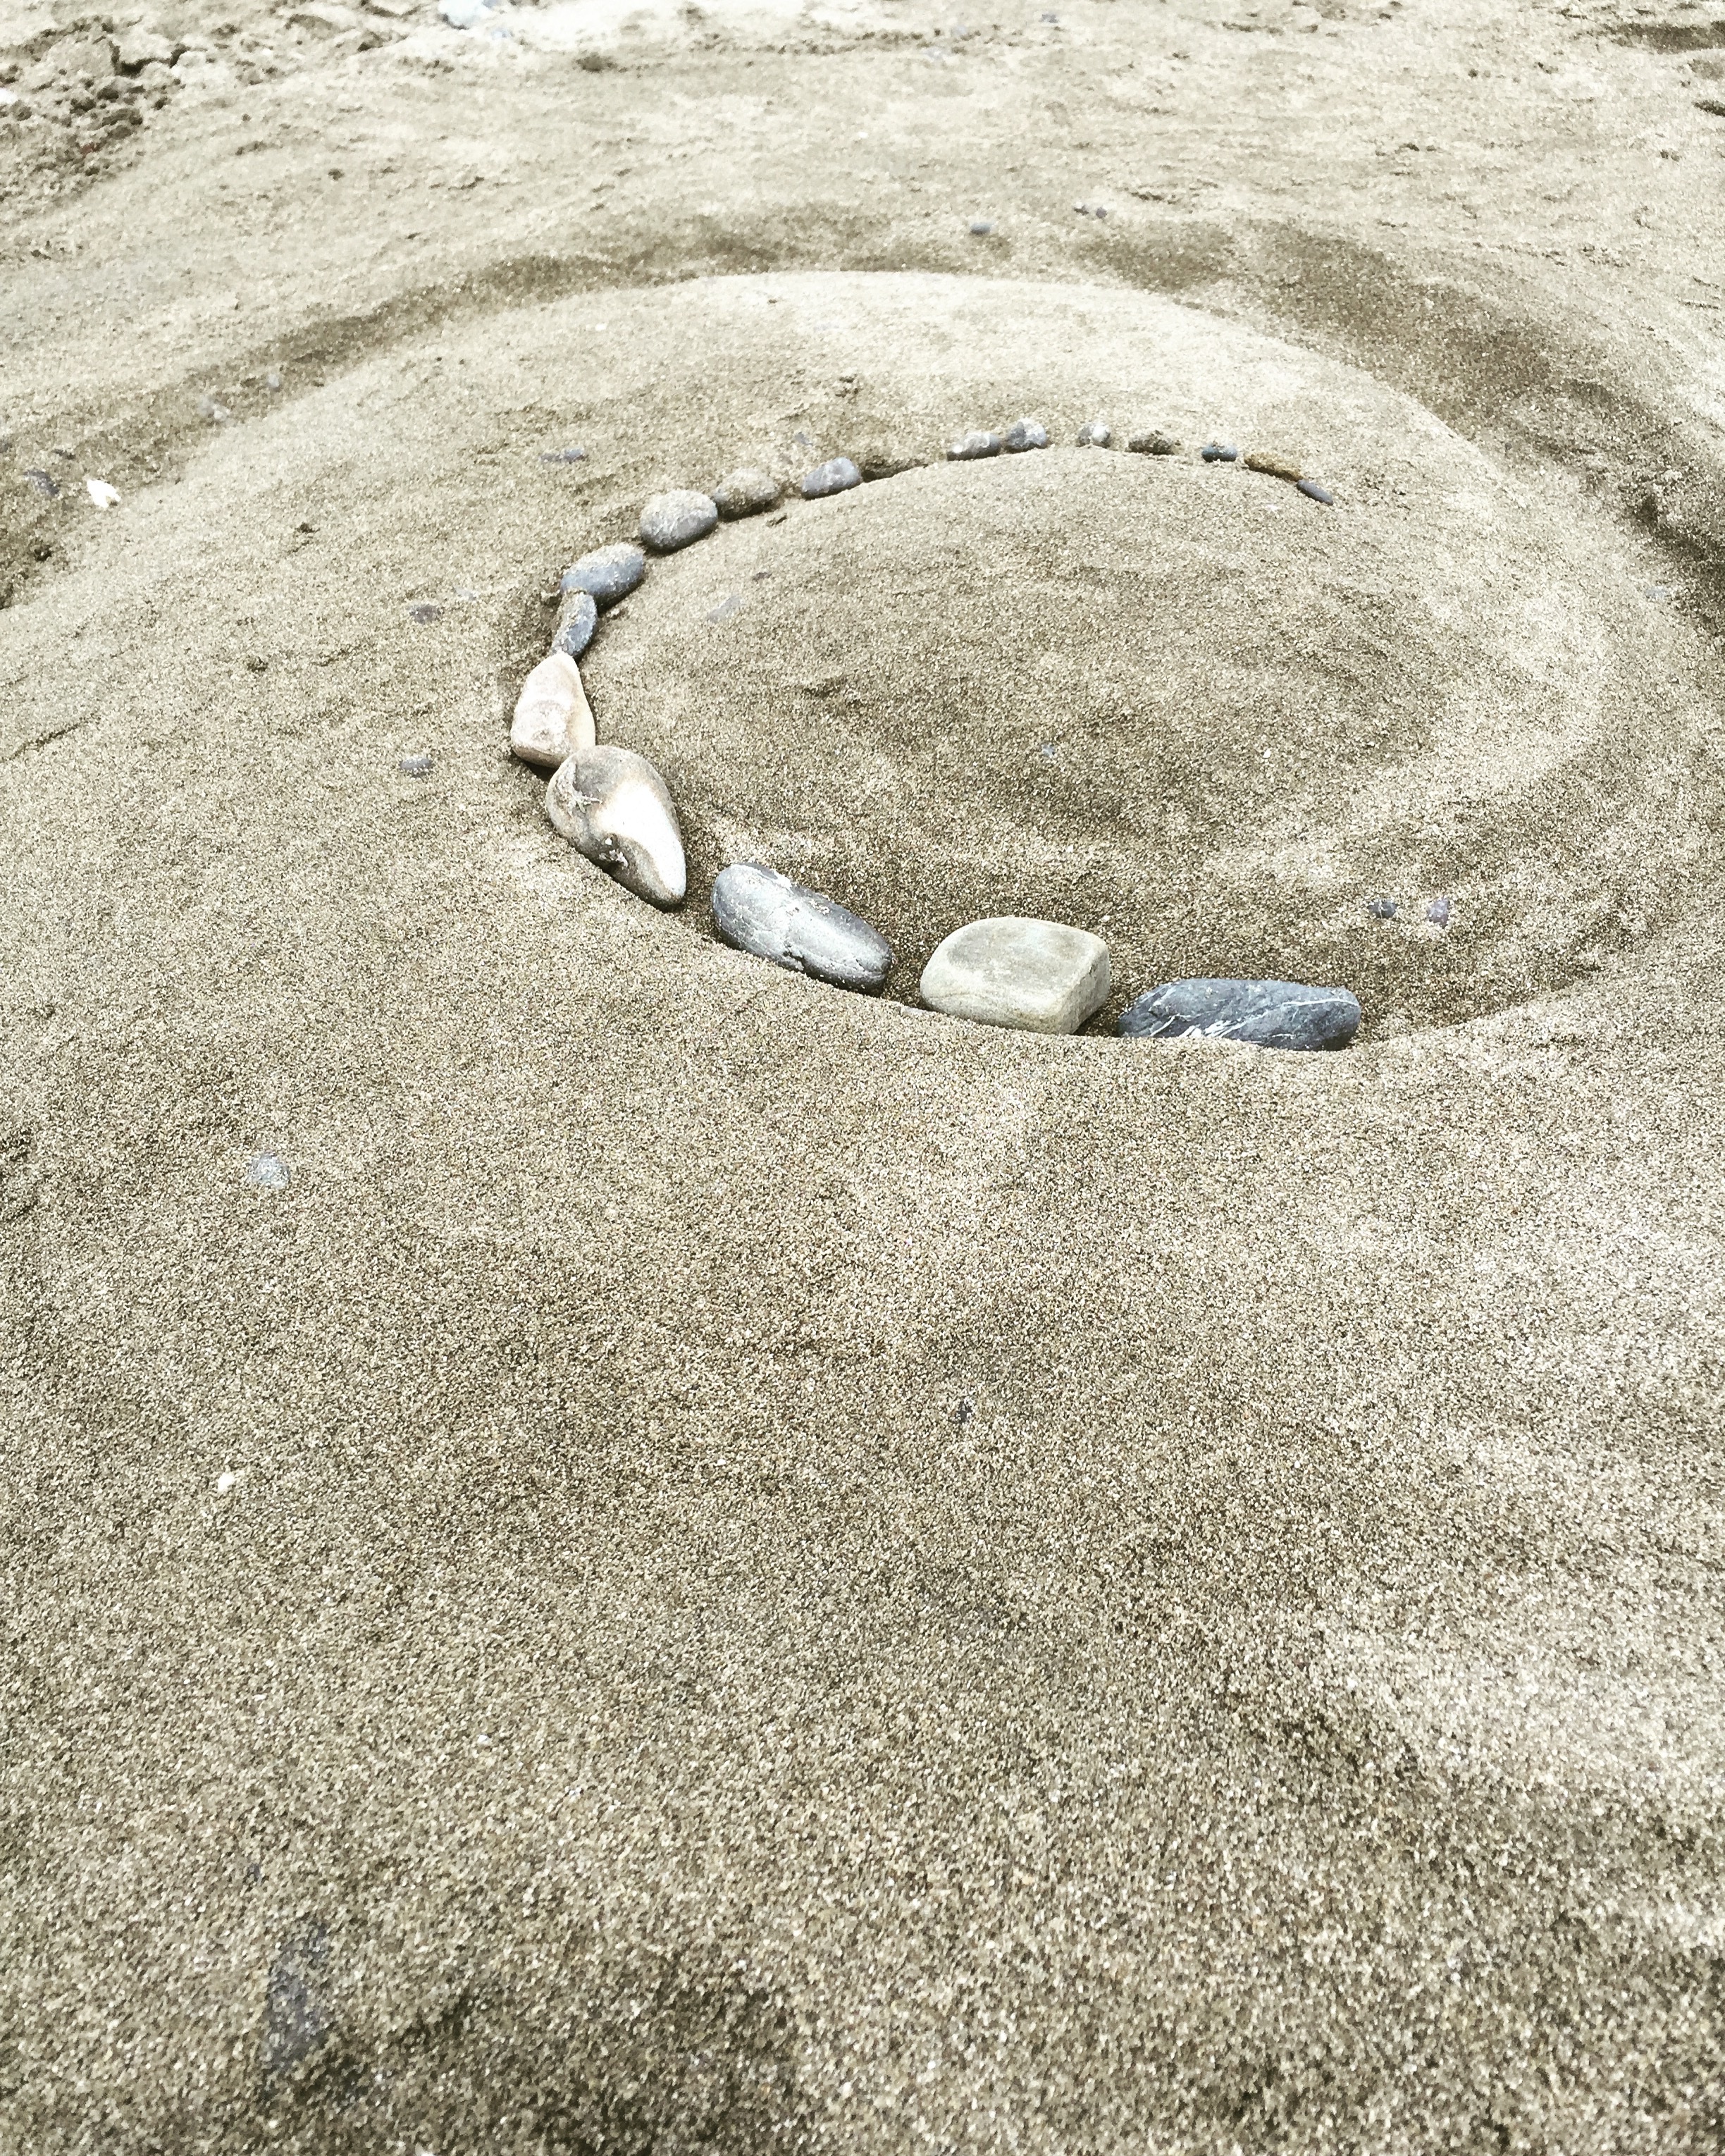
beach, nature, sand, rock, ground, spiral, asphalt, pattern, soil, material, circle, shells, stones, koru, sandcastle, flooring, road surface